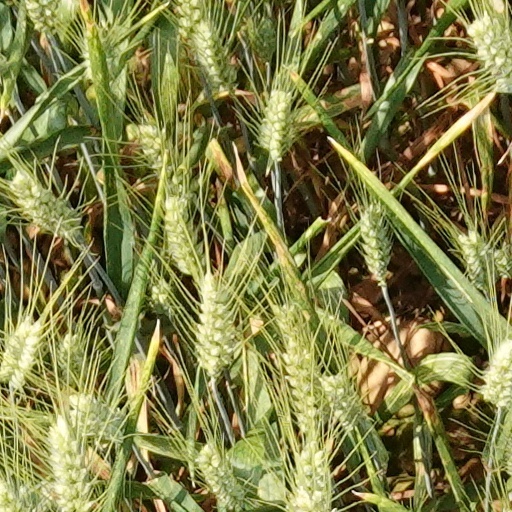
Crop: wheat